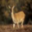
Label: deer